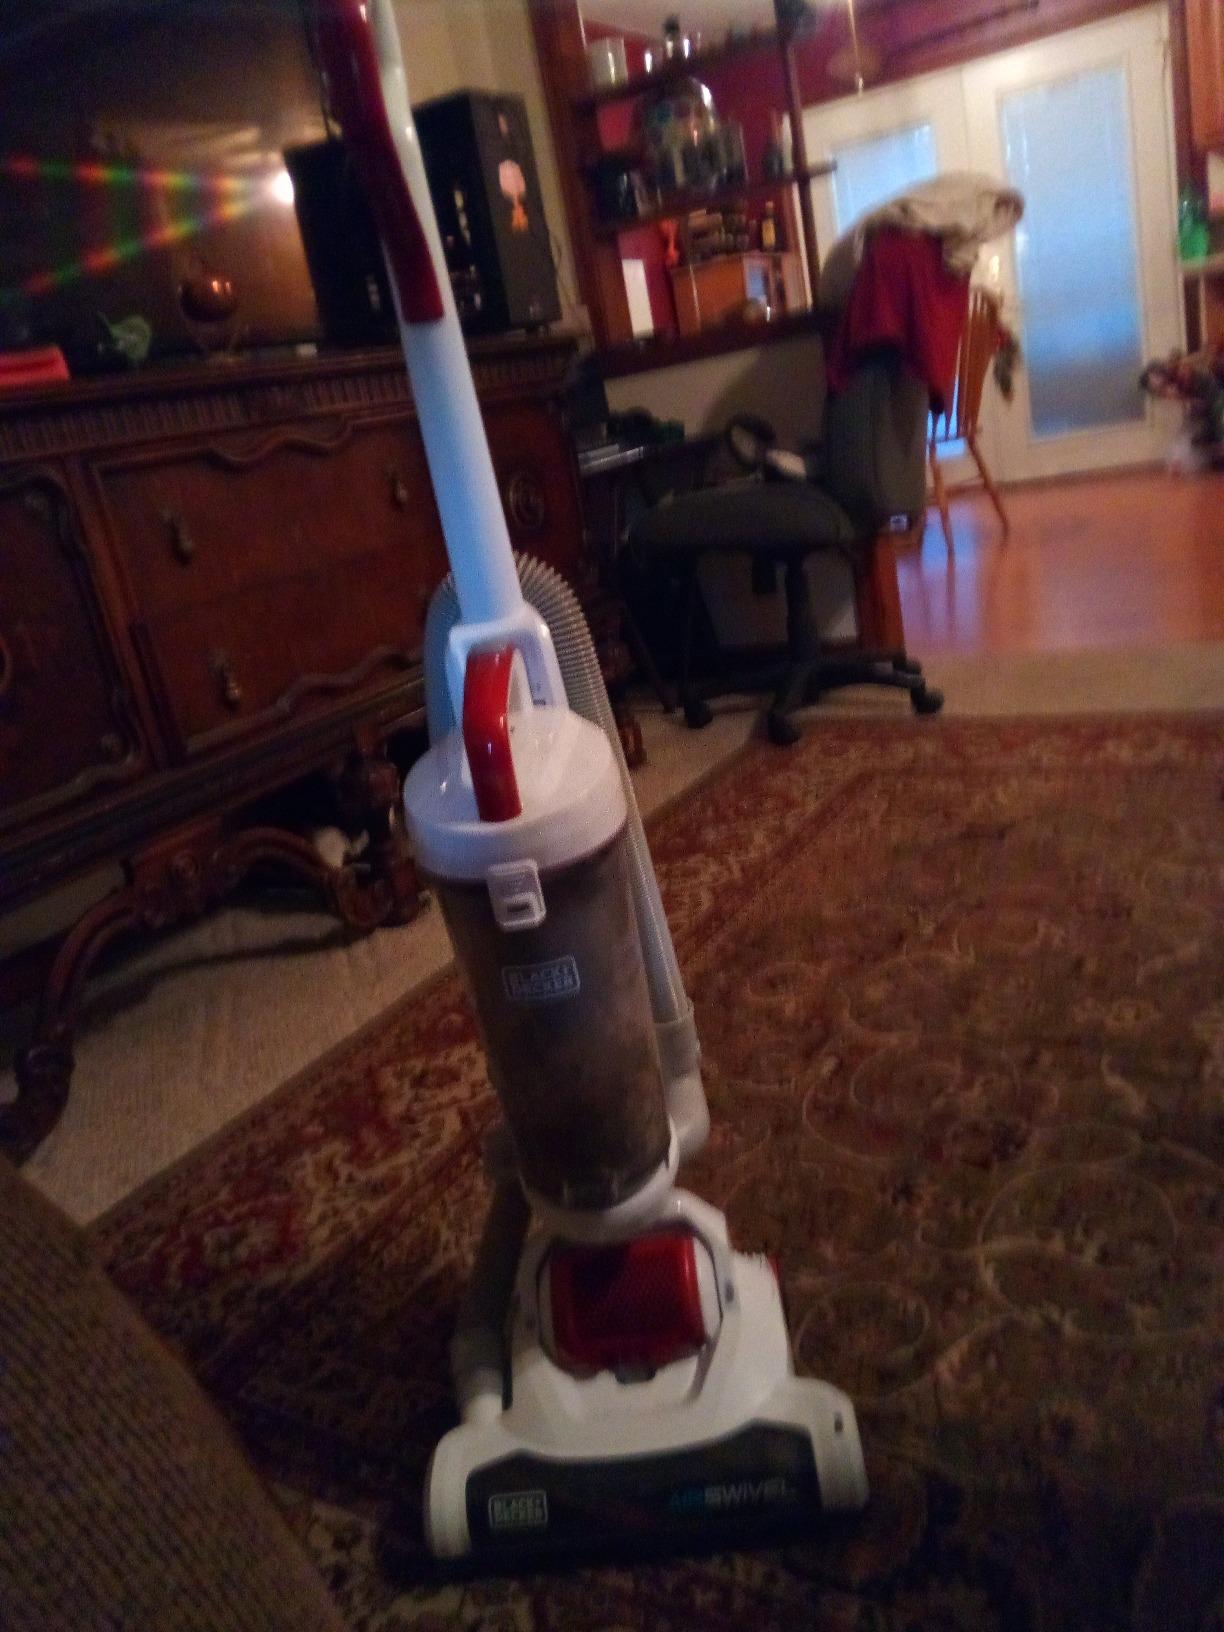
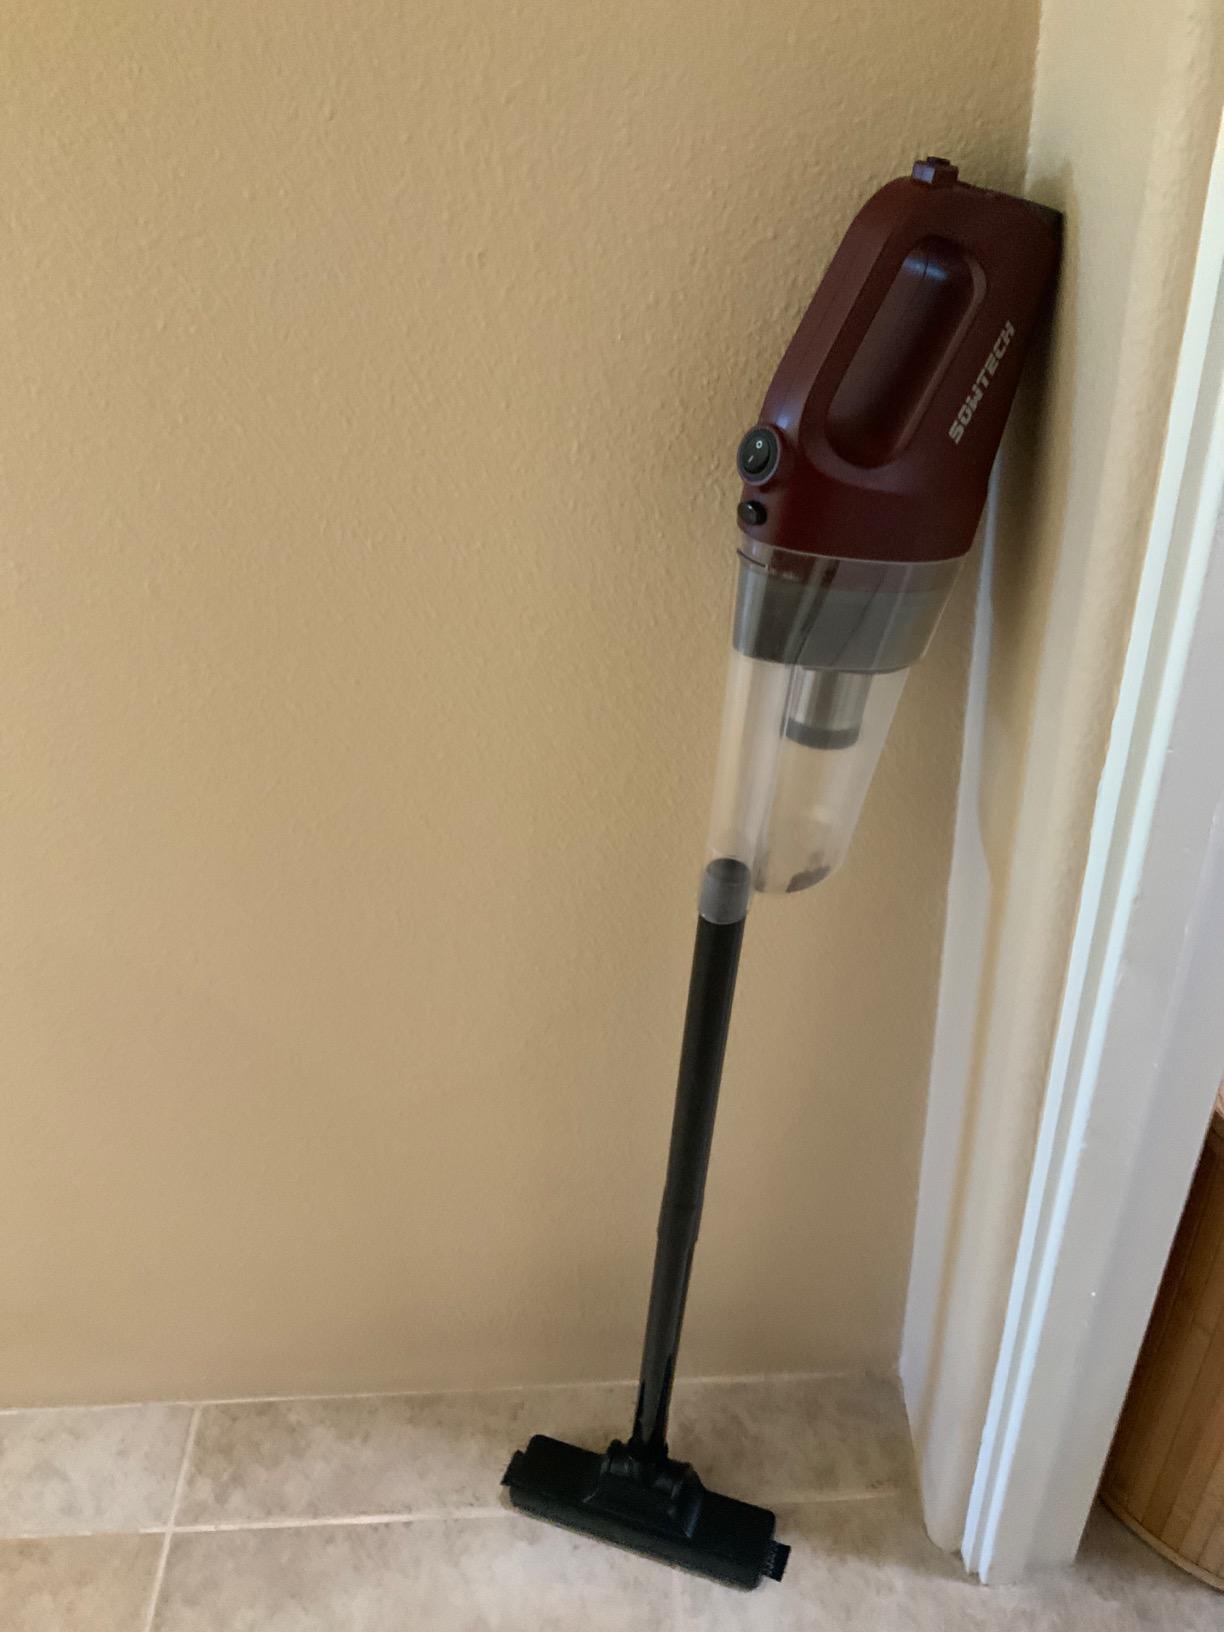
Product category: items_vacuum
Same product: no